Vidal blanc

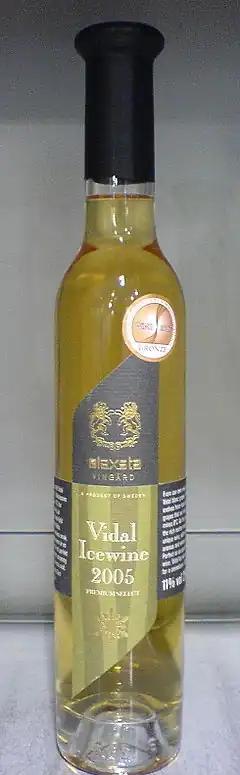
A Vidal ice wine made in Sweden

Vidal Blanc is noted for not having the characteristic "foxy" taste that it is identifiable with many hybrid-varieties which include American grapevines in their parentage. According to Master of Wine Jancis Robinson, Vidal blanc tends to produce wines with "bright and pure" fruit and acid levels that can balance out the sweetness of ice wines though the wines tend not to have much aging potential.